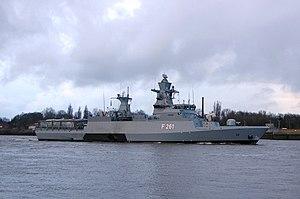
La classe Braunschweig est une série de corvettes de la Deutsche Marine construite par le chantier naval Blohm & Voss à Hambourg de la firme allemande ThyssenKrupp Marine Systems conceptrice des navires de guerre de type MEKO appeler aussi K131.
Un navire furtif intègre des paramètres de furtivité dans sa conception.